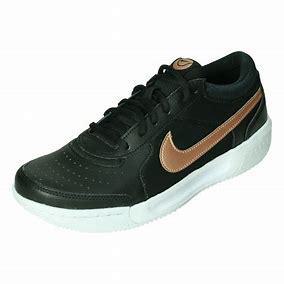
Brand: Nike
Model: Court Zoom Lite 3